History of Sri Lanka

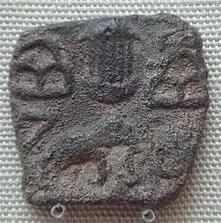
Pandyan Kingdom coin depicting a temple between hill symbols and elephant, Pandyas, Sri Lanka, 1st century CE.

In the early ages of the Anuradhapura Kingdom, the economy was based on farming and early settlements were mainly made near the rivers of the east, north central, and north east areas which had the water necessary for farming the whole year round. The king was the ruler of country and responsible for the law, the army, and being the protector of faith. Devanampiya Tissa (250–210 BCE) was Sinhalese and was friends with the King of the Maurya clan. His links with Emperor Asoka led to the introduction of Buddhism by Mahinda (son of Asoka) around 247 BCE. Sangamitta (sister of Mahinda) brought a Bodhi sapling via Jambukola (west of Kankesanthurai). This king's reign was crucial to Theravada Buddhism and for Sri Lanka.